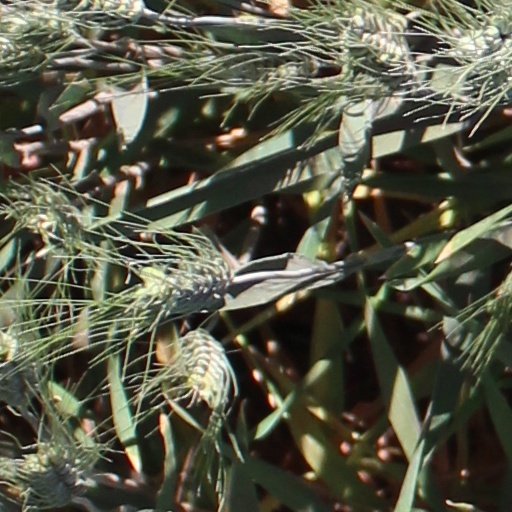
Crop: wheat